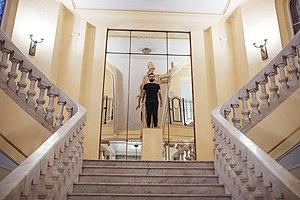
Abel Azcona est un artiste espagnol spécialisé dans les actions artistiques. Il est connu comme l'enfant terrible de l'art contemporain espagnol.
Une performance est une œuvre d'art ou un échantillon artistique créé par des actions menées par l'artiste ou d'autres participants, et peut être en direct, documenté, spontané ou écrit, présenté à un public un contexte de beaux-arts, traditionnellement interdisciplinaire. La performance, également connue sous le nom de 'action artistique', a été développée au fil des ans comme un genre à part entière dans lequel l'art est présenté en direct, ayant un rôle important et fondamental dans l'art d'avant-garde tout au long du XXe siècle.